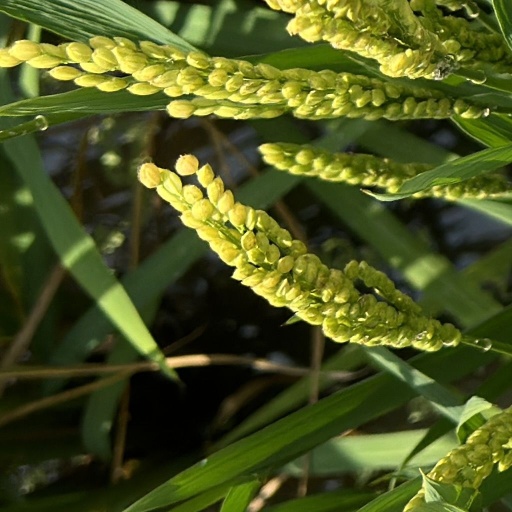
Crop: rice